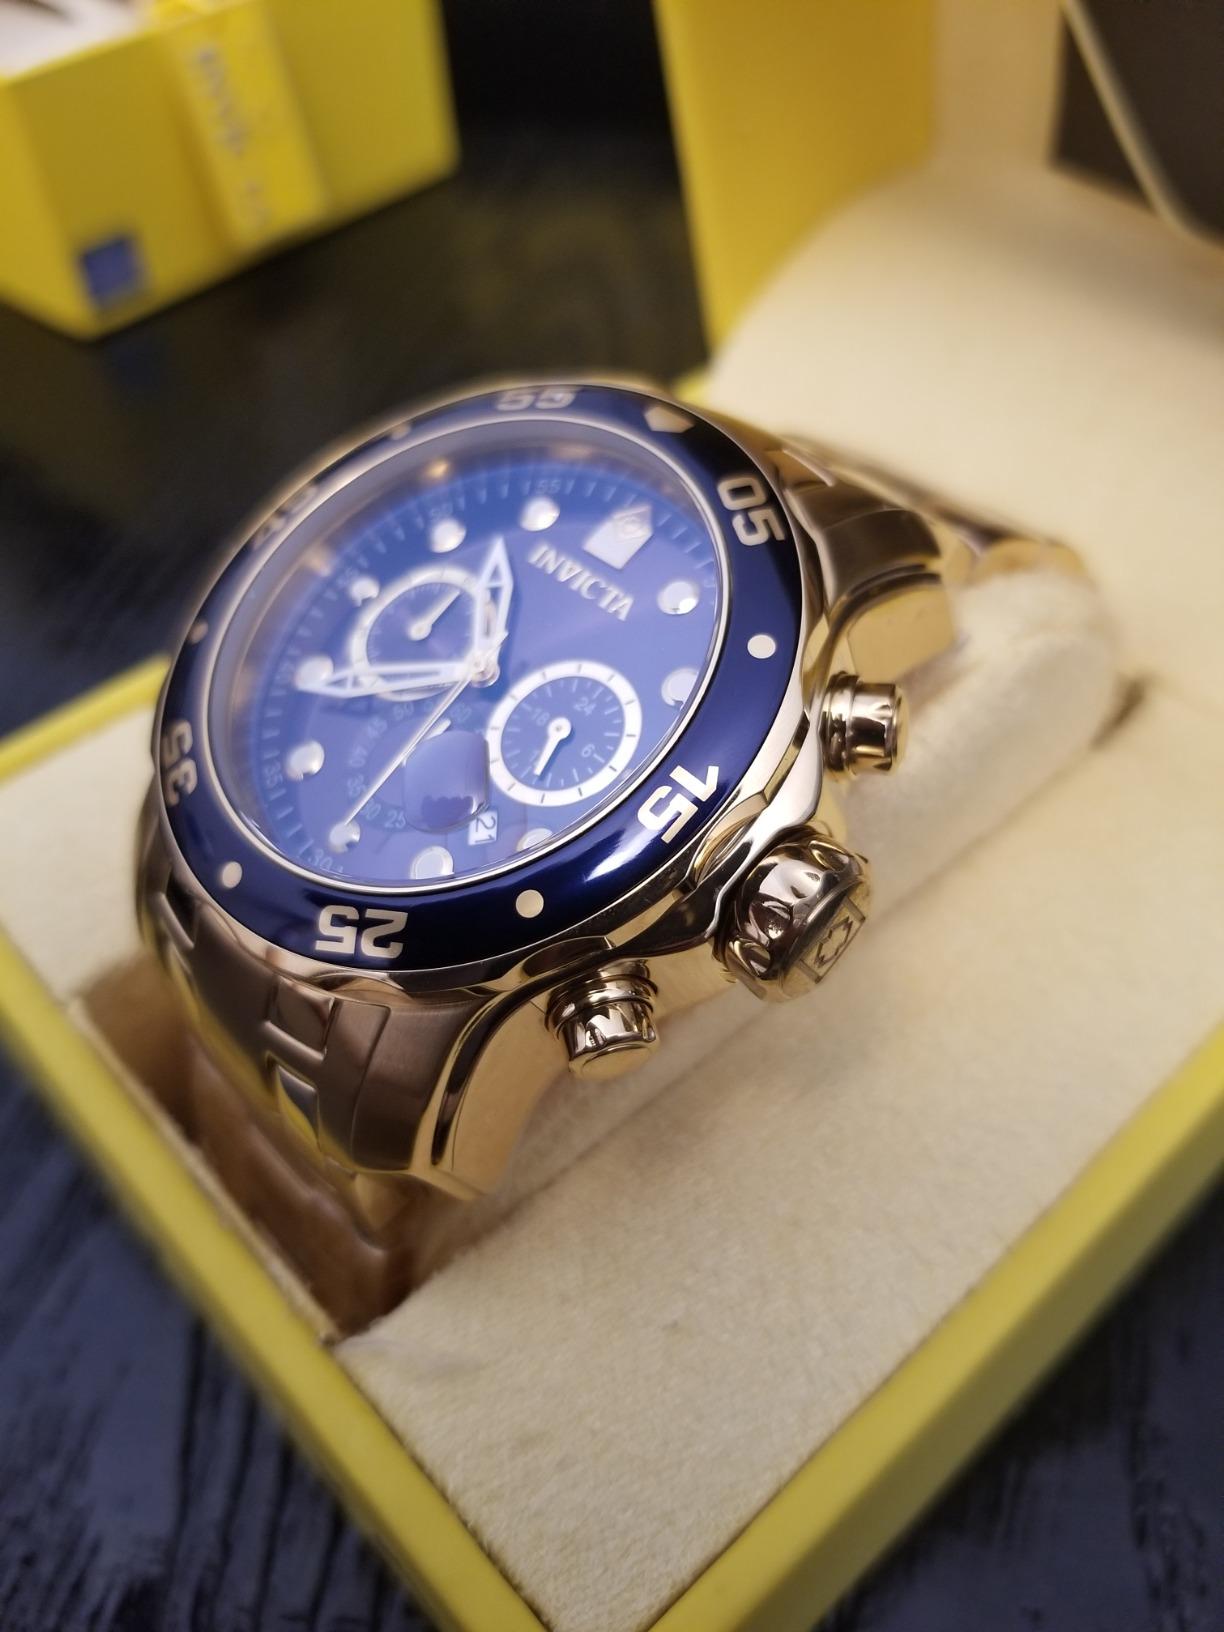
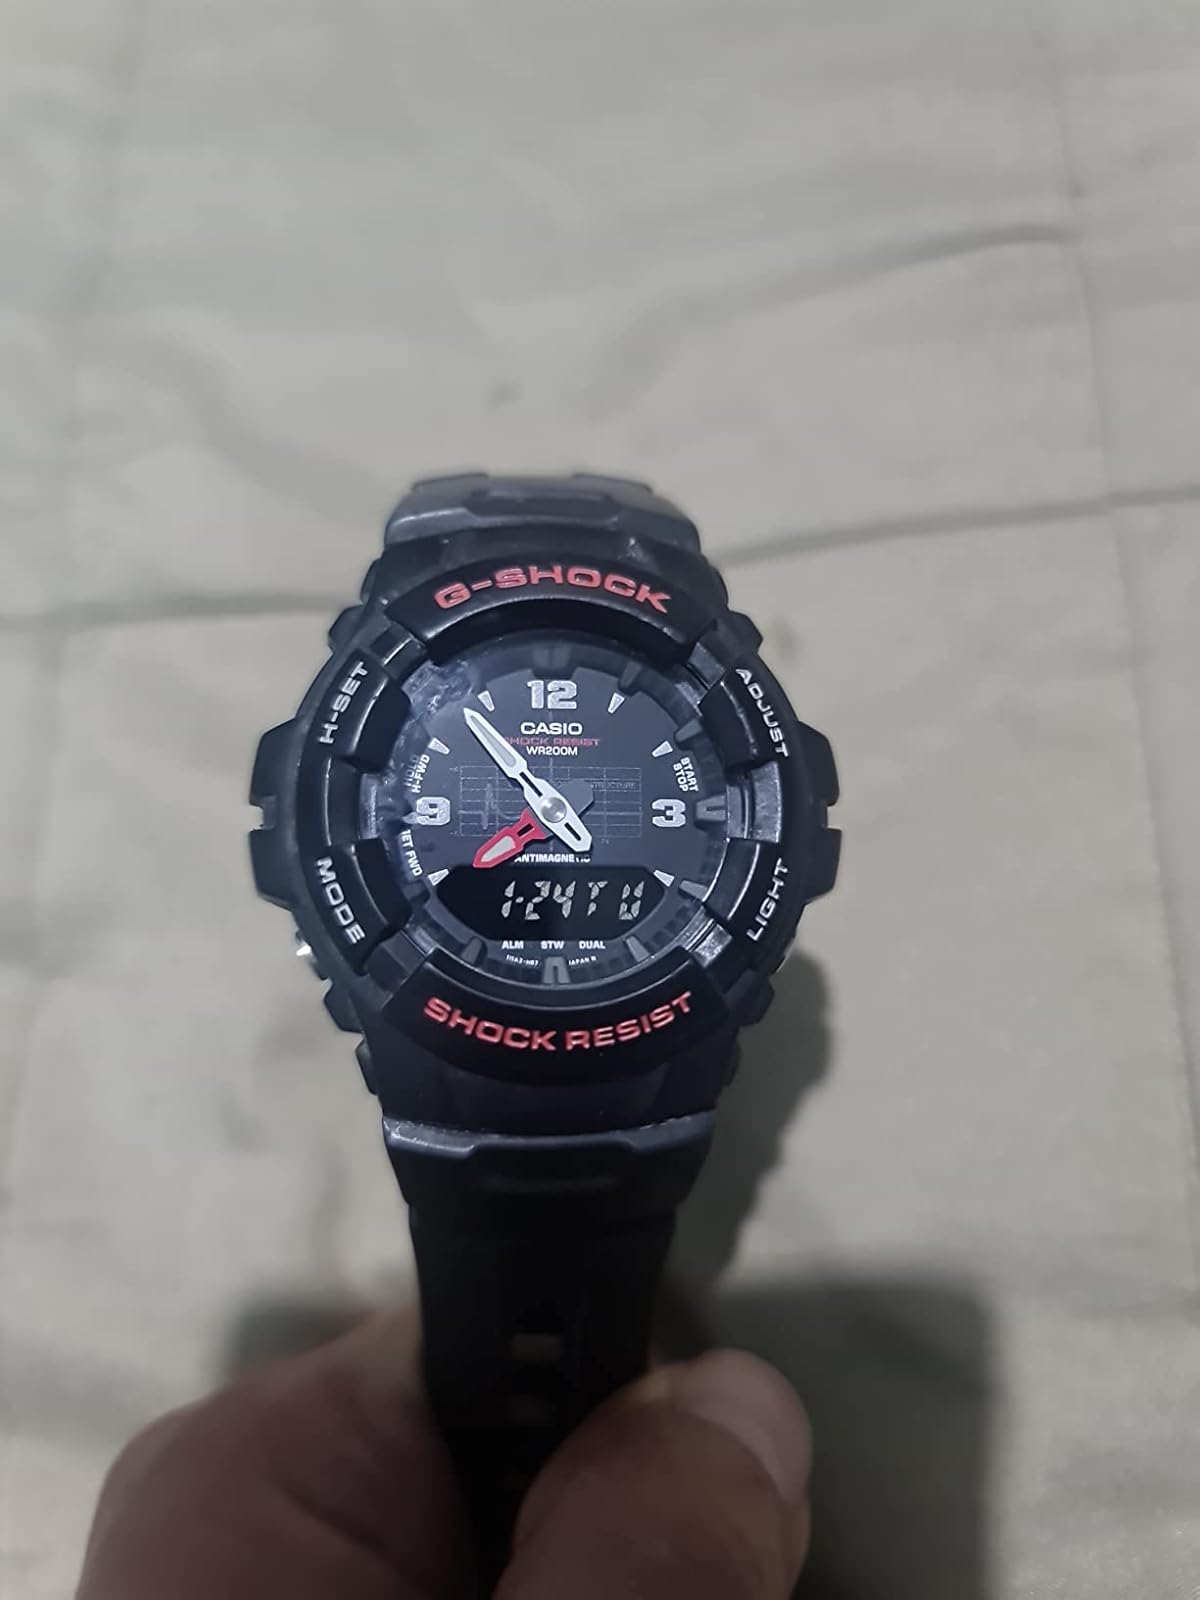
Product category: accessories_watch
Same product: no